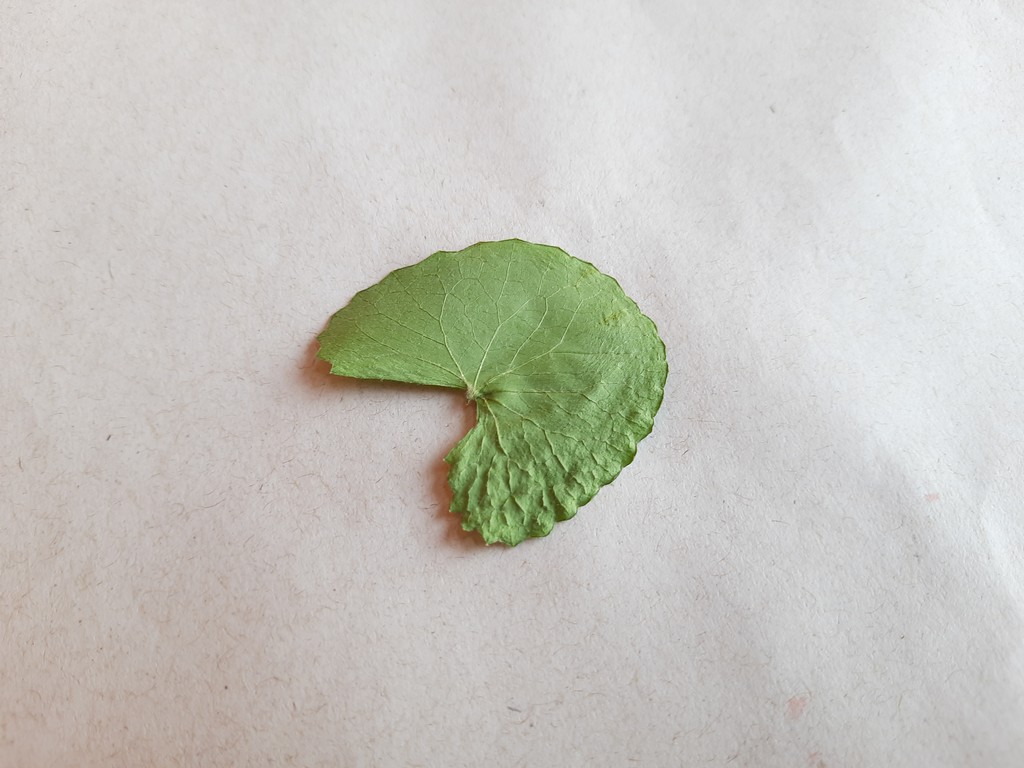
Label: Dried